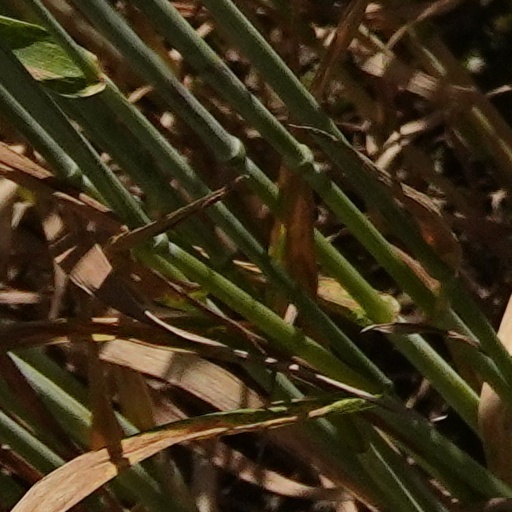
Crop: wheat